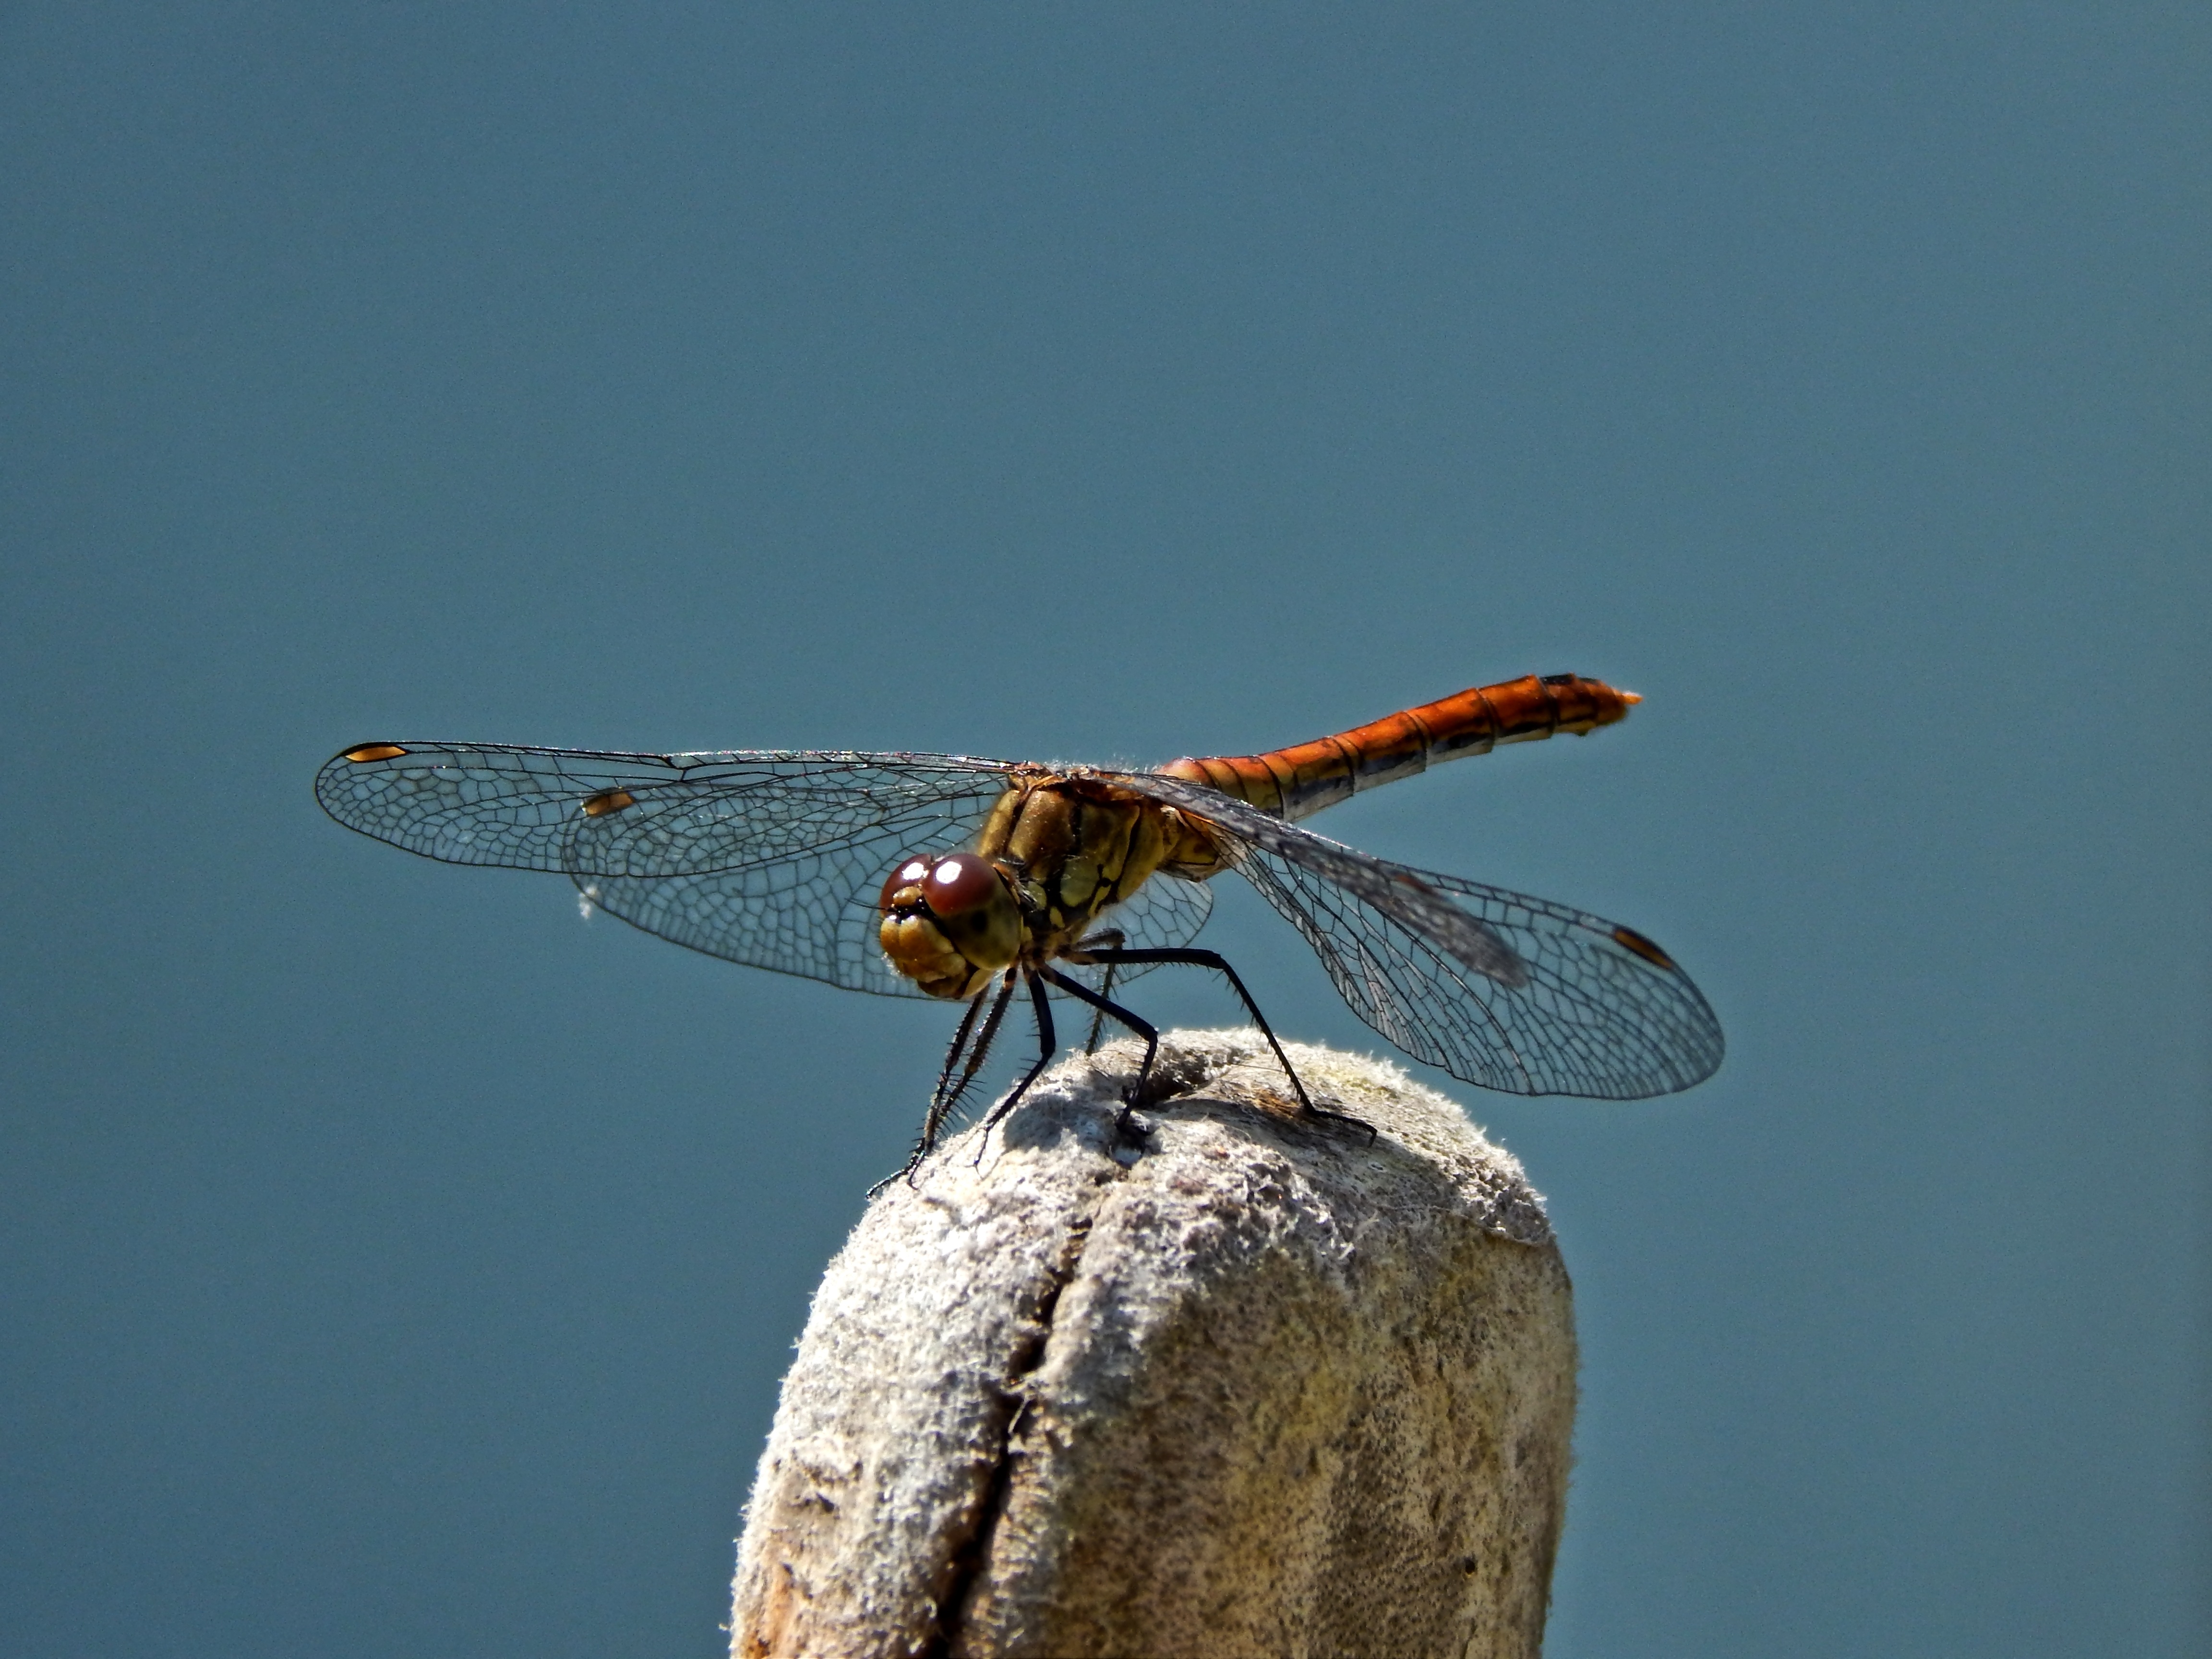
nature, wing, photography, fly, summer, insect, macro, fauna, invertebrate, close up, dragonfly, macro photography, arthropod, winged insects, dragonflies and damseflies